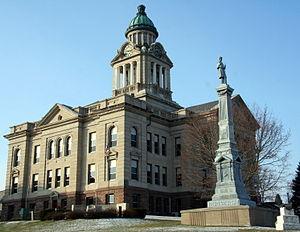
Le comté de Winneshiek est un comté de l'État de l'Iowa, aux États-Unis.